Lillian Russell

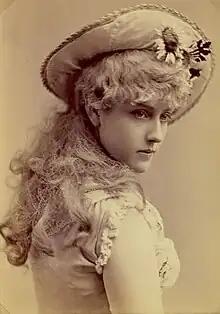
in "Patience", 1882

When Russell was 18, her parents separated, and she, her mother and her younger sister moved to New York City, where her mother did suffrage work for Susan B. Anthony. Russell studied singing under Leopold Damrosch and considered pursuing an operatic career; her very religious mother disapproved of her working in theatre, which she considered disreputable. Russell began dating Walter Sinn, whose father owned the Brooklyn Park Theatre. Walter's mother helped Russell get a chorus job (as Nellie Leonard) with Edward E. Rice, who was touring his musical "Evangeline" to Boston beginning in September 1879, together with Gilbert and Sullivan's comic opera "H.M.S. Pinafore". Russell soon began seeing the orchestra leader Harry Braham and became pregnant. They married in November when the show moved to New York theatres. She gave birth to their son Harry in June 1880. In September, Braham got a prestigious job conducting at Tony Pastor's Theatre on Broadway. Pastor, known as the father of vaudeville, was responsible for introducing many well-known performers. In November 1880, Pastor engaged Russell for his variety shows. At his suggestion, she chose a stage name, Lillian Russell, and Pastor introduced her as an "English ballad singer". She was immediately popular with audiences and soon was acting in skits, as well as singing. In early 1881, the baby died after his nanny accidentally penetrated his stomach with a diaper pin. Braham came home to find the dying baby. The tragedy exacerbated Russell's difficult relationship with her mother and led to her divorce from Braham.